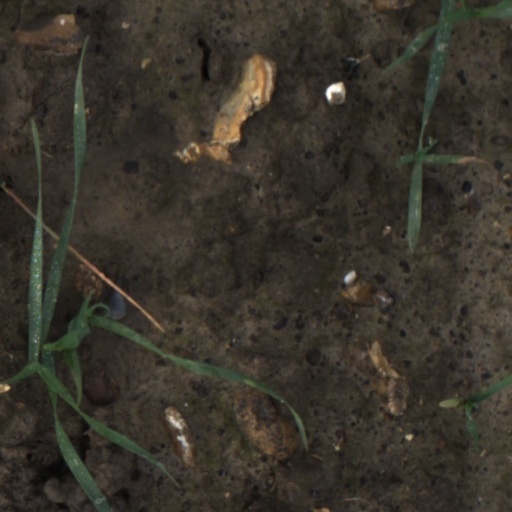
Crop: wheat